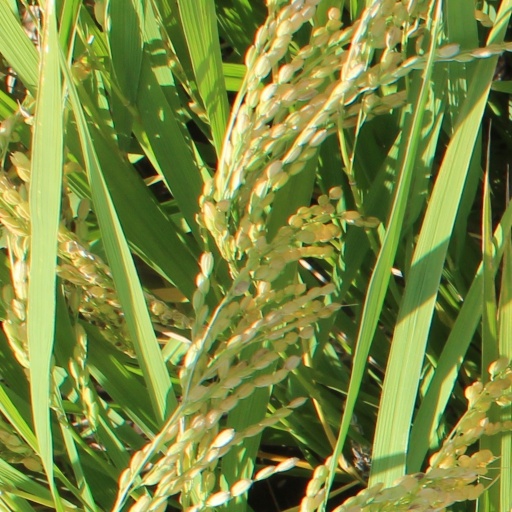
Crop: rice